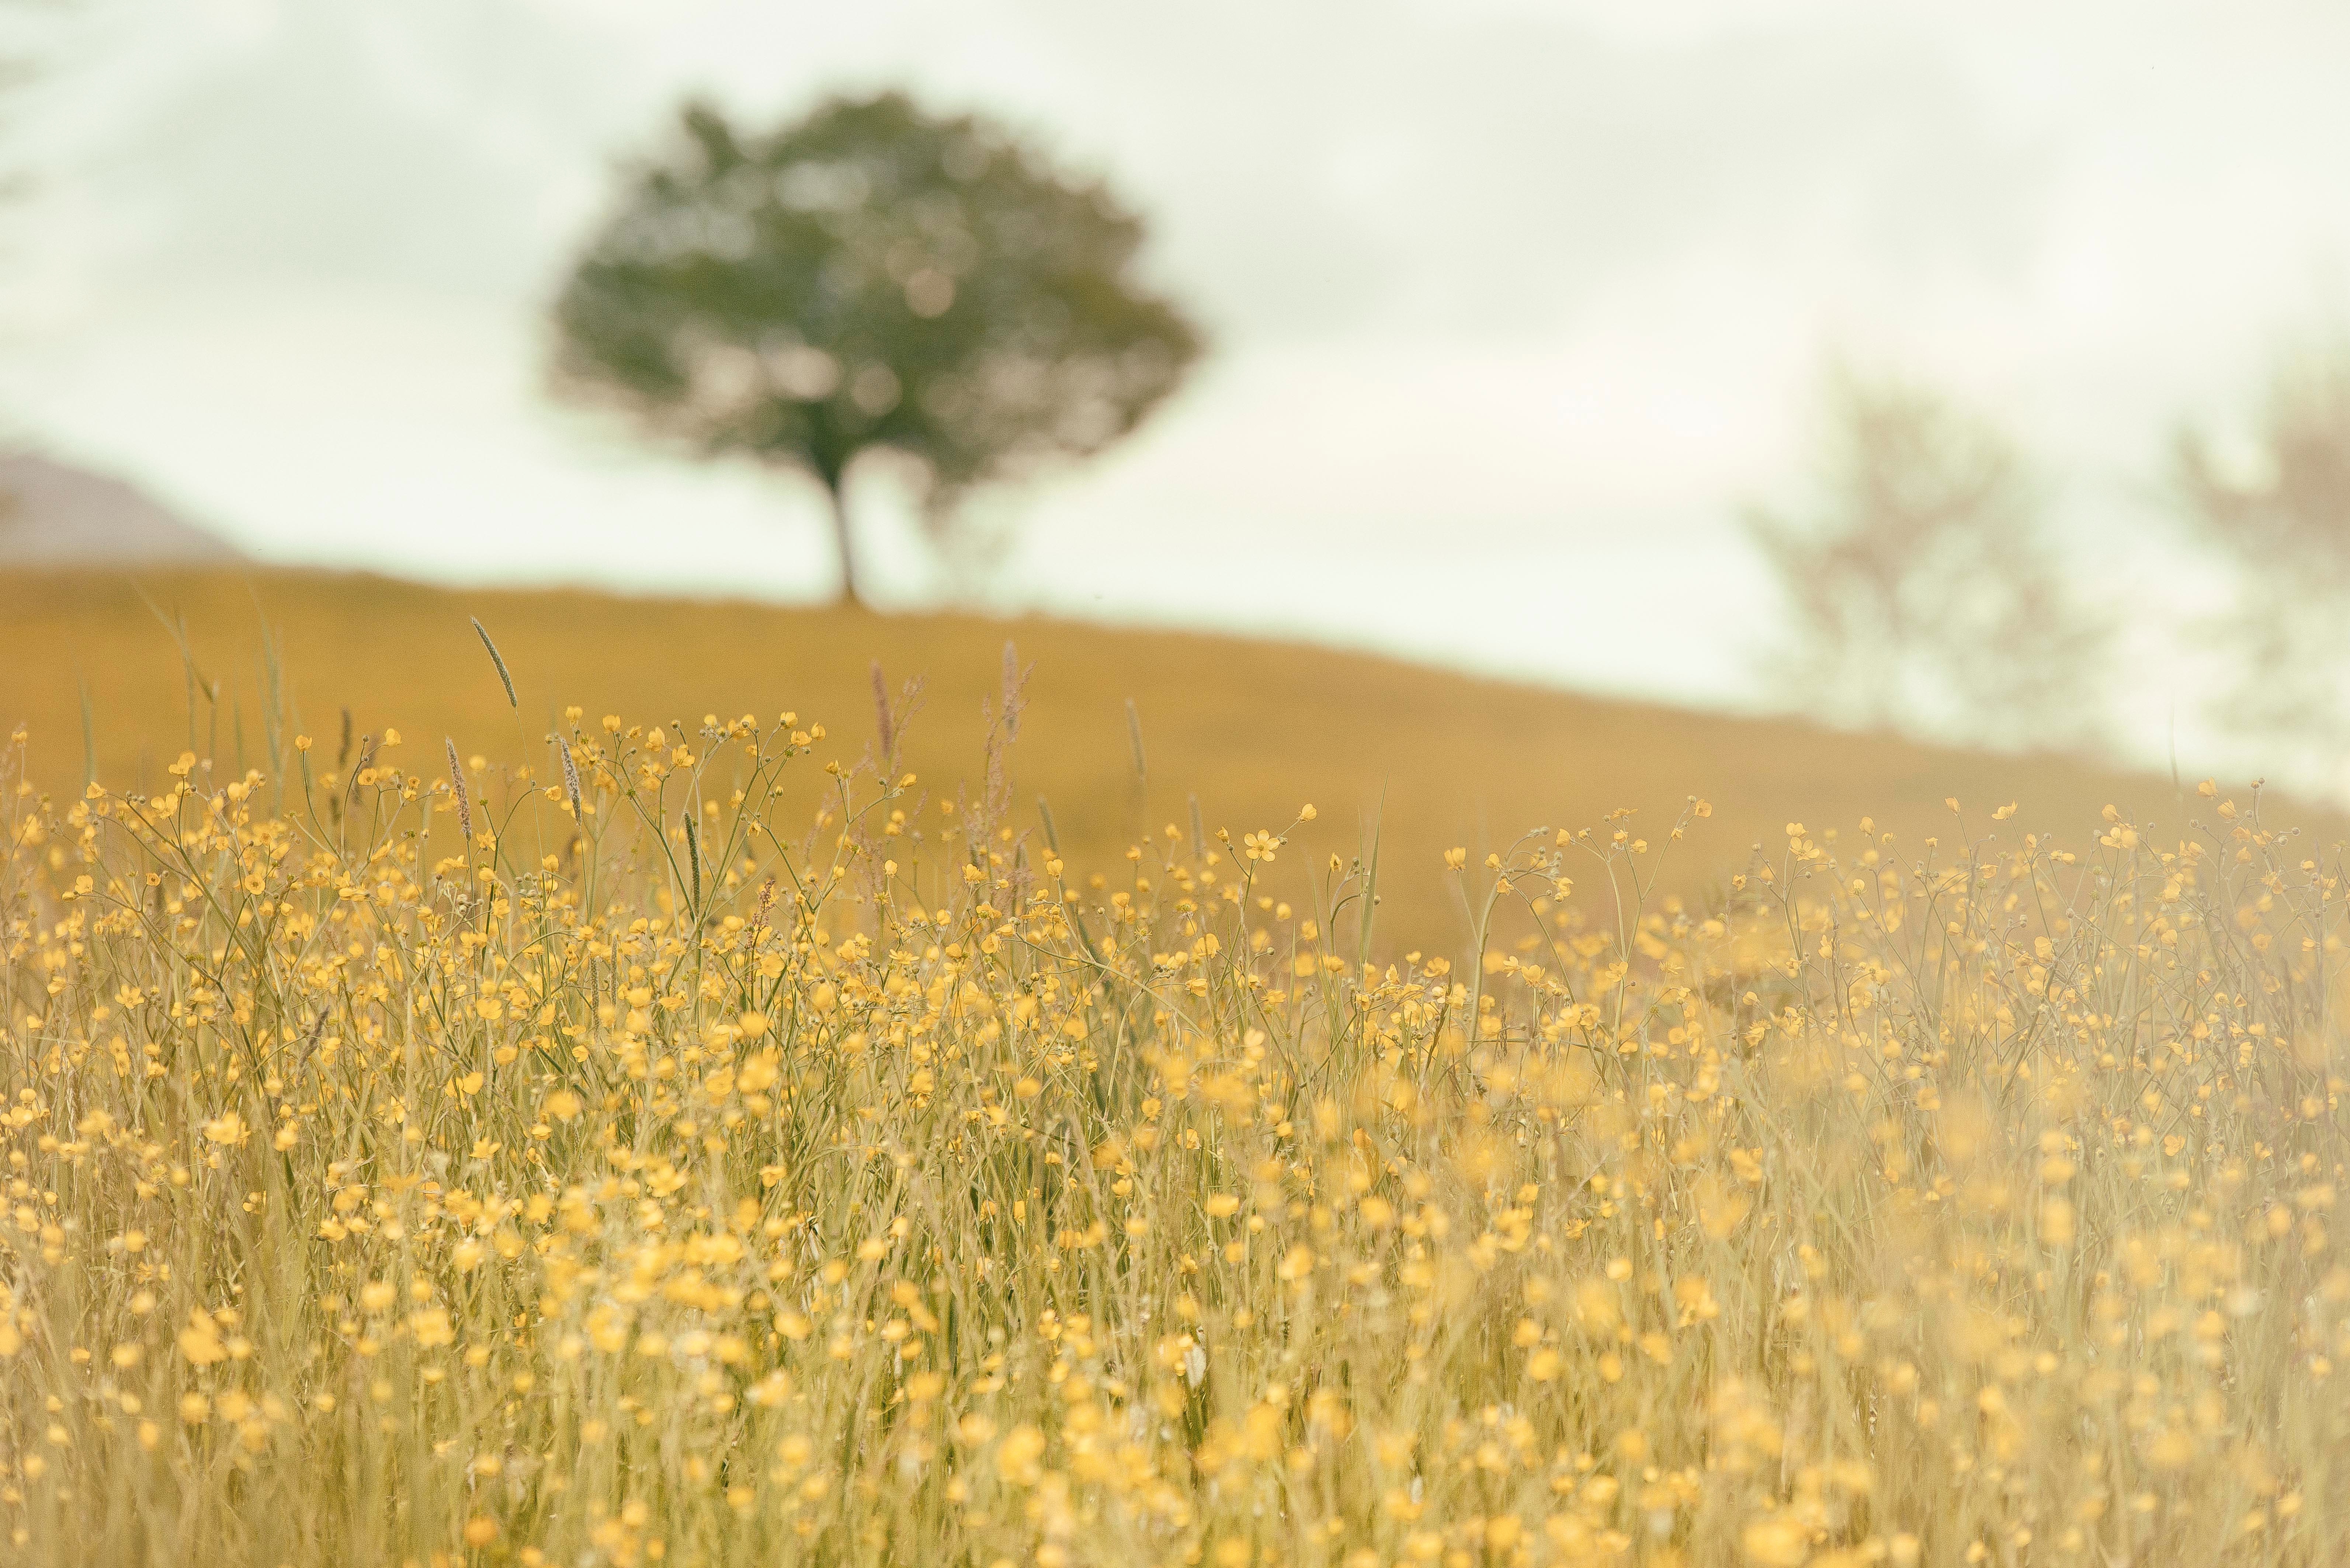
landscape, nature, grass, horizon, cloud, plant, sky, field, meadow, wheat, prairie, sunlight, morning, hill, flower, food, produce, crop, yellow, agriculture, savanna, plain, rapeseed, grassland, ecosystem, brassica, steppe, rural area, flowering plant, natural environment, atmospheric phenomenon, grass family, land plant